Bertha of Holland

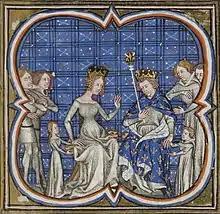
Queen Bertha and King Philip with their children

Bertha was, at the time, the lowest-ranking woman to marry a French king; no suitable princess could be found, since they were all too closely related to Philip for the marriage to any of them to be seen as perfectly valid by the Church. Bertha had no kings among her traceable ancestors and lacked even tenuous links with the Carolingian dynasty that her predecessors could claim. Consequently, contemporary chroniclers did not even try to present her lineage as more exalted than that of a count's daughter. Nevertheless, the shortage of royal candidates made Bertha a suitable choice. The regal title she gained by this marriage was prestigious, but had little meaning, as she was confined to her husband's small royal domain that covered little more than areas around Paris and Orléans.